Gaj's Latin alphabet

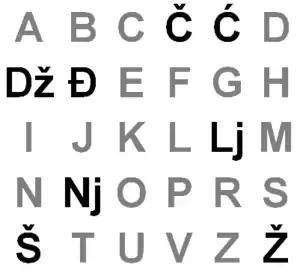
Gaj's Latin alphabet omits 4 letters (q,w,x,y) from the ISO Basic Latin alphabet.

Letters are referred to by their name: "a, be, ce, če, će, de, dže, đe, e, ef, ge, ha, i, je, ka, el, elj, em, en, enj, o, pe, er, es, eš, te, u, ve, ze, že", or, in the case of consonants, by being appended by schwa, e.g. . In mathematics, is commonly pronounced "jot", as in the German of Germany.